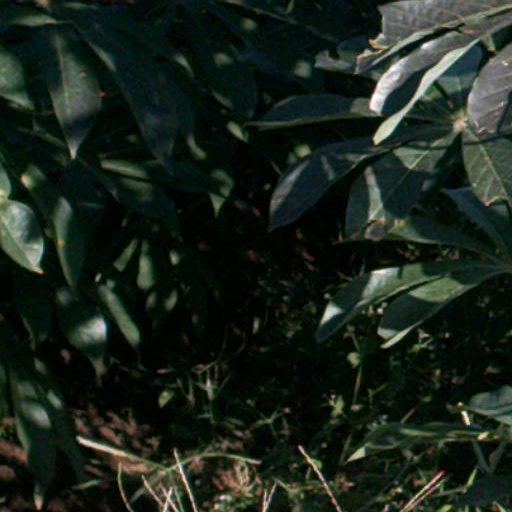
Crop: cassava